Schiedam Nieuwland metro station

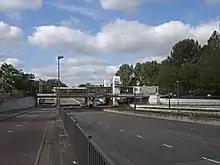
Railway station in 2012

The station was opened on 1 June 1975 as a railway station and was operated by Nederlandse Spoorwegen until 31 March 2017. The station and other infrastructure was then handed over to the Rotterdamse Elektrische Tram (RET) and closed for a 2-year period of renovation and adapting to their metro mode of transportation. The station reopened on 30 September 2019 as part of the Rotterdam Metro.